2012–13 UCI Track Cycling World Cup

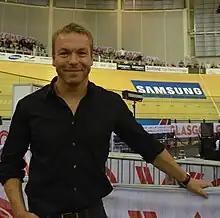
Sir Chris Hoy at the Velodrome that bears his name, Glasgow

The 2012–2013 UCI Track Cycling World Cup consisted of three rounds, in Cali (Colombia), Glasgow (United Kingdom) and Aguascalientes (Mexico).